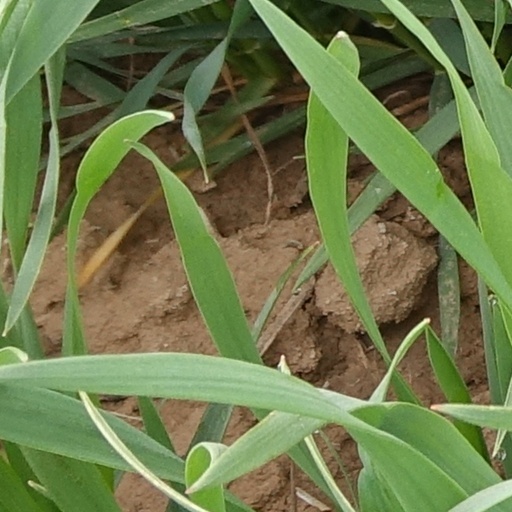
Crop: wheat